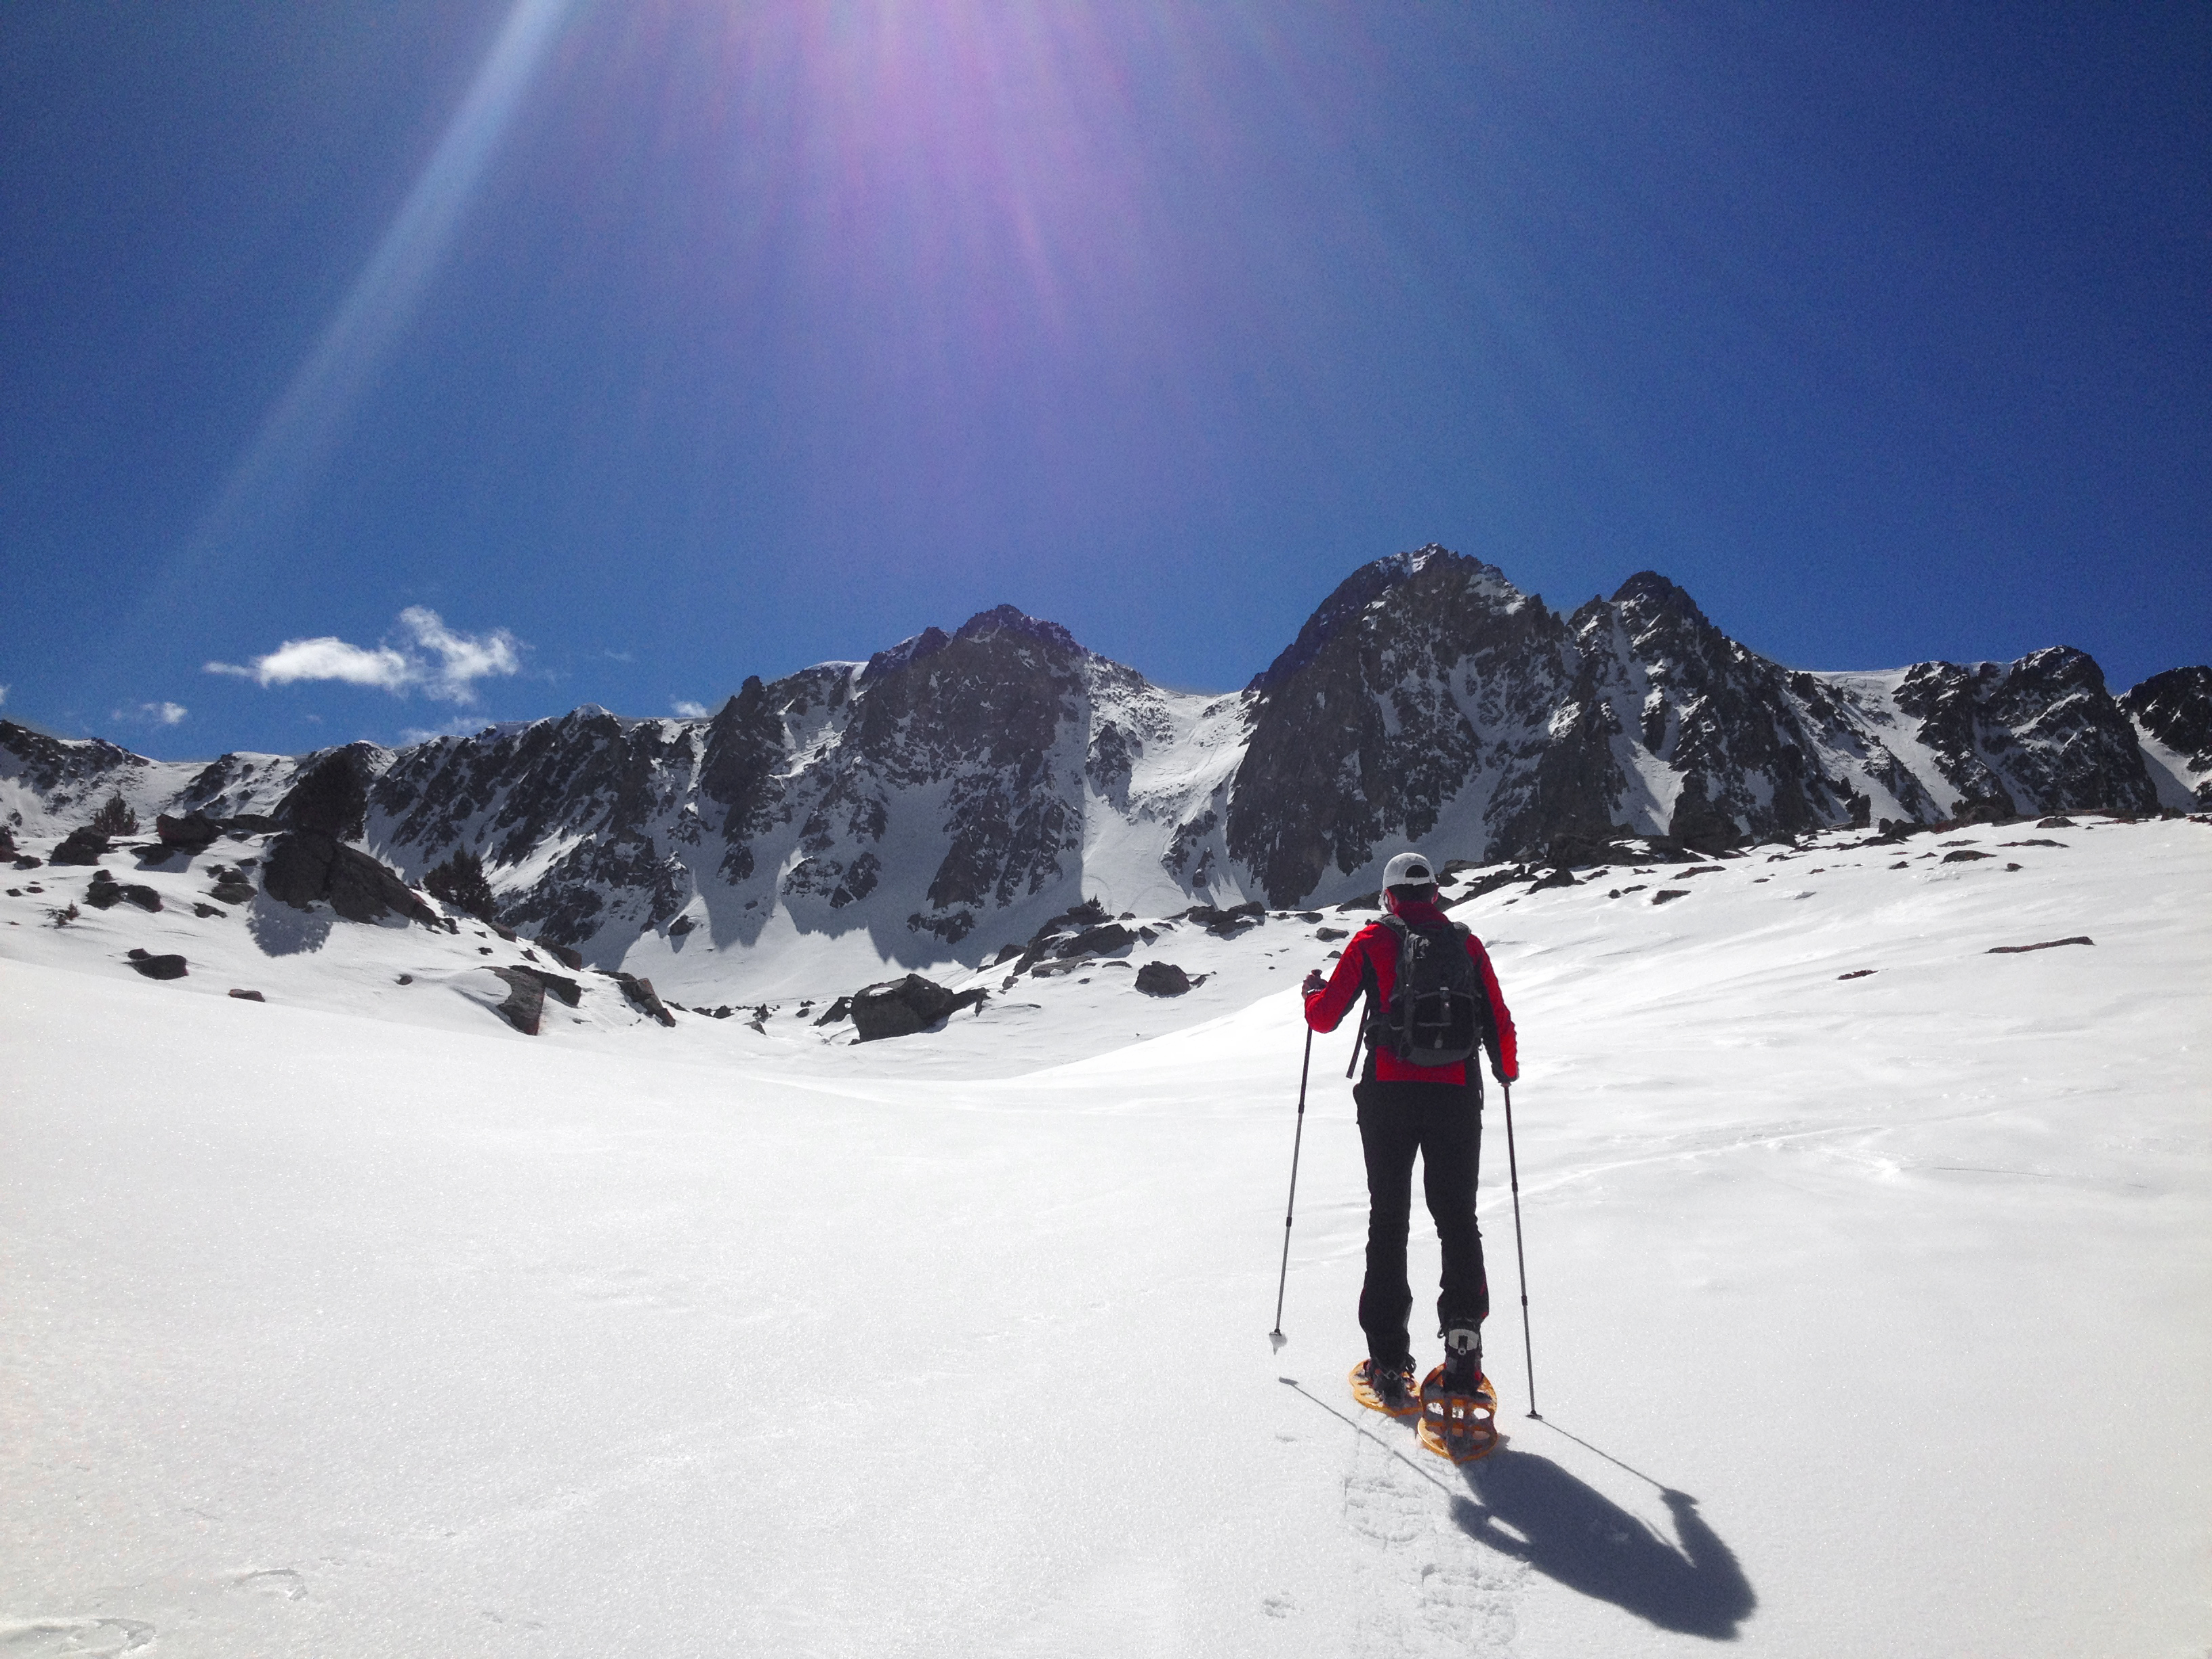
snowshoe, snowshoeing, snow, mountains, andorra, winter, traverse, pyrenees, skiing, ski mountaineering, ski touring, mountainous landforms, winter sport, mountain, outdoor recreation, piste, nordic skiing, mountain range, recreation, ski, glacial landform, sky, cross country skiing, geological phenomenon, ridge, individual sports, ski equipment, mountaineering, alps, cloud, sports, adventure, telemark skiing, massif, ice cap, fun, sports equipment, summit, Cross country skier, mountain guide, landscape, biathlon, slope, nunatak, ski cross, backpacking, vacation, ski pole, downhill, mountain pass, glacier, nordic combined, arctic, terrain, ar te